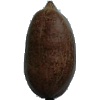
Label: Nut Pecan 1